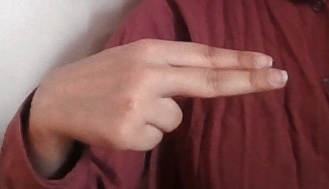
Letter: ain